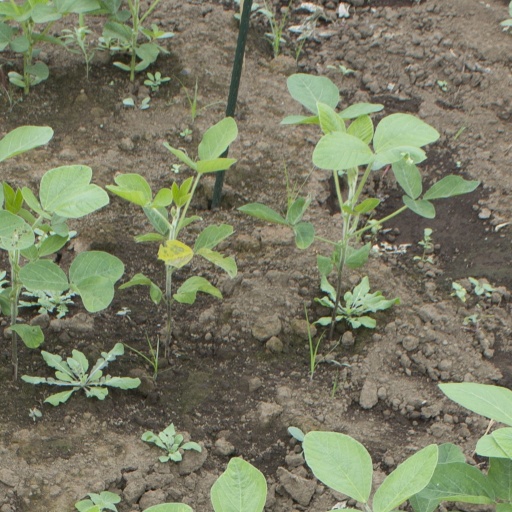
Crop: soybean